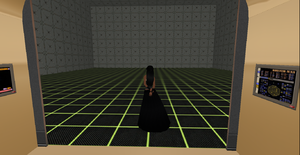
Dans l'univers de fiction de Star Trek, un holodeck ou holosuite est une salle qui recrée des environnements virtuels pour l'entraînement ou le divertissement. On le retrouve généralement dans les vaisseaux de Starfleet du XXIVᵉ siècle ainsi que dans les stations spatiales. Ils se subdivisent en deux catégories selon leur taille : les holodecks proprement dits, et les Personal holodecks qui sont conçus pour n'accueillir qu'une seule personne physique simultanément.